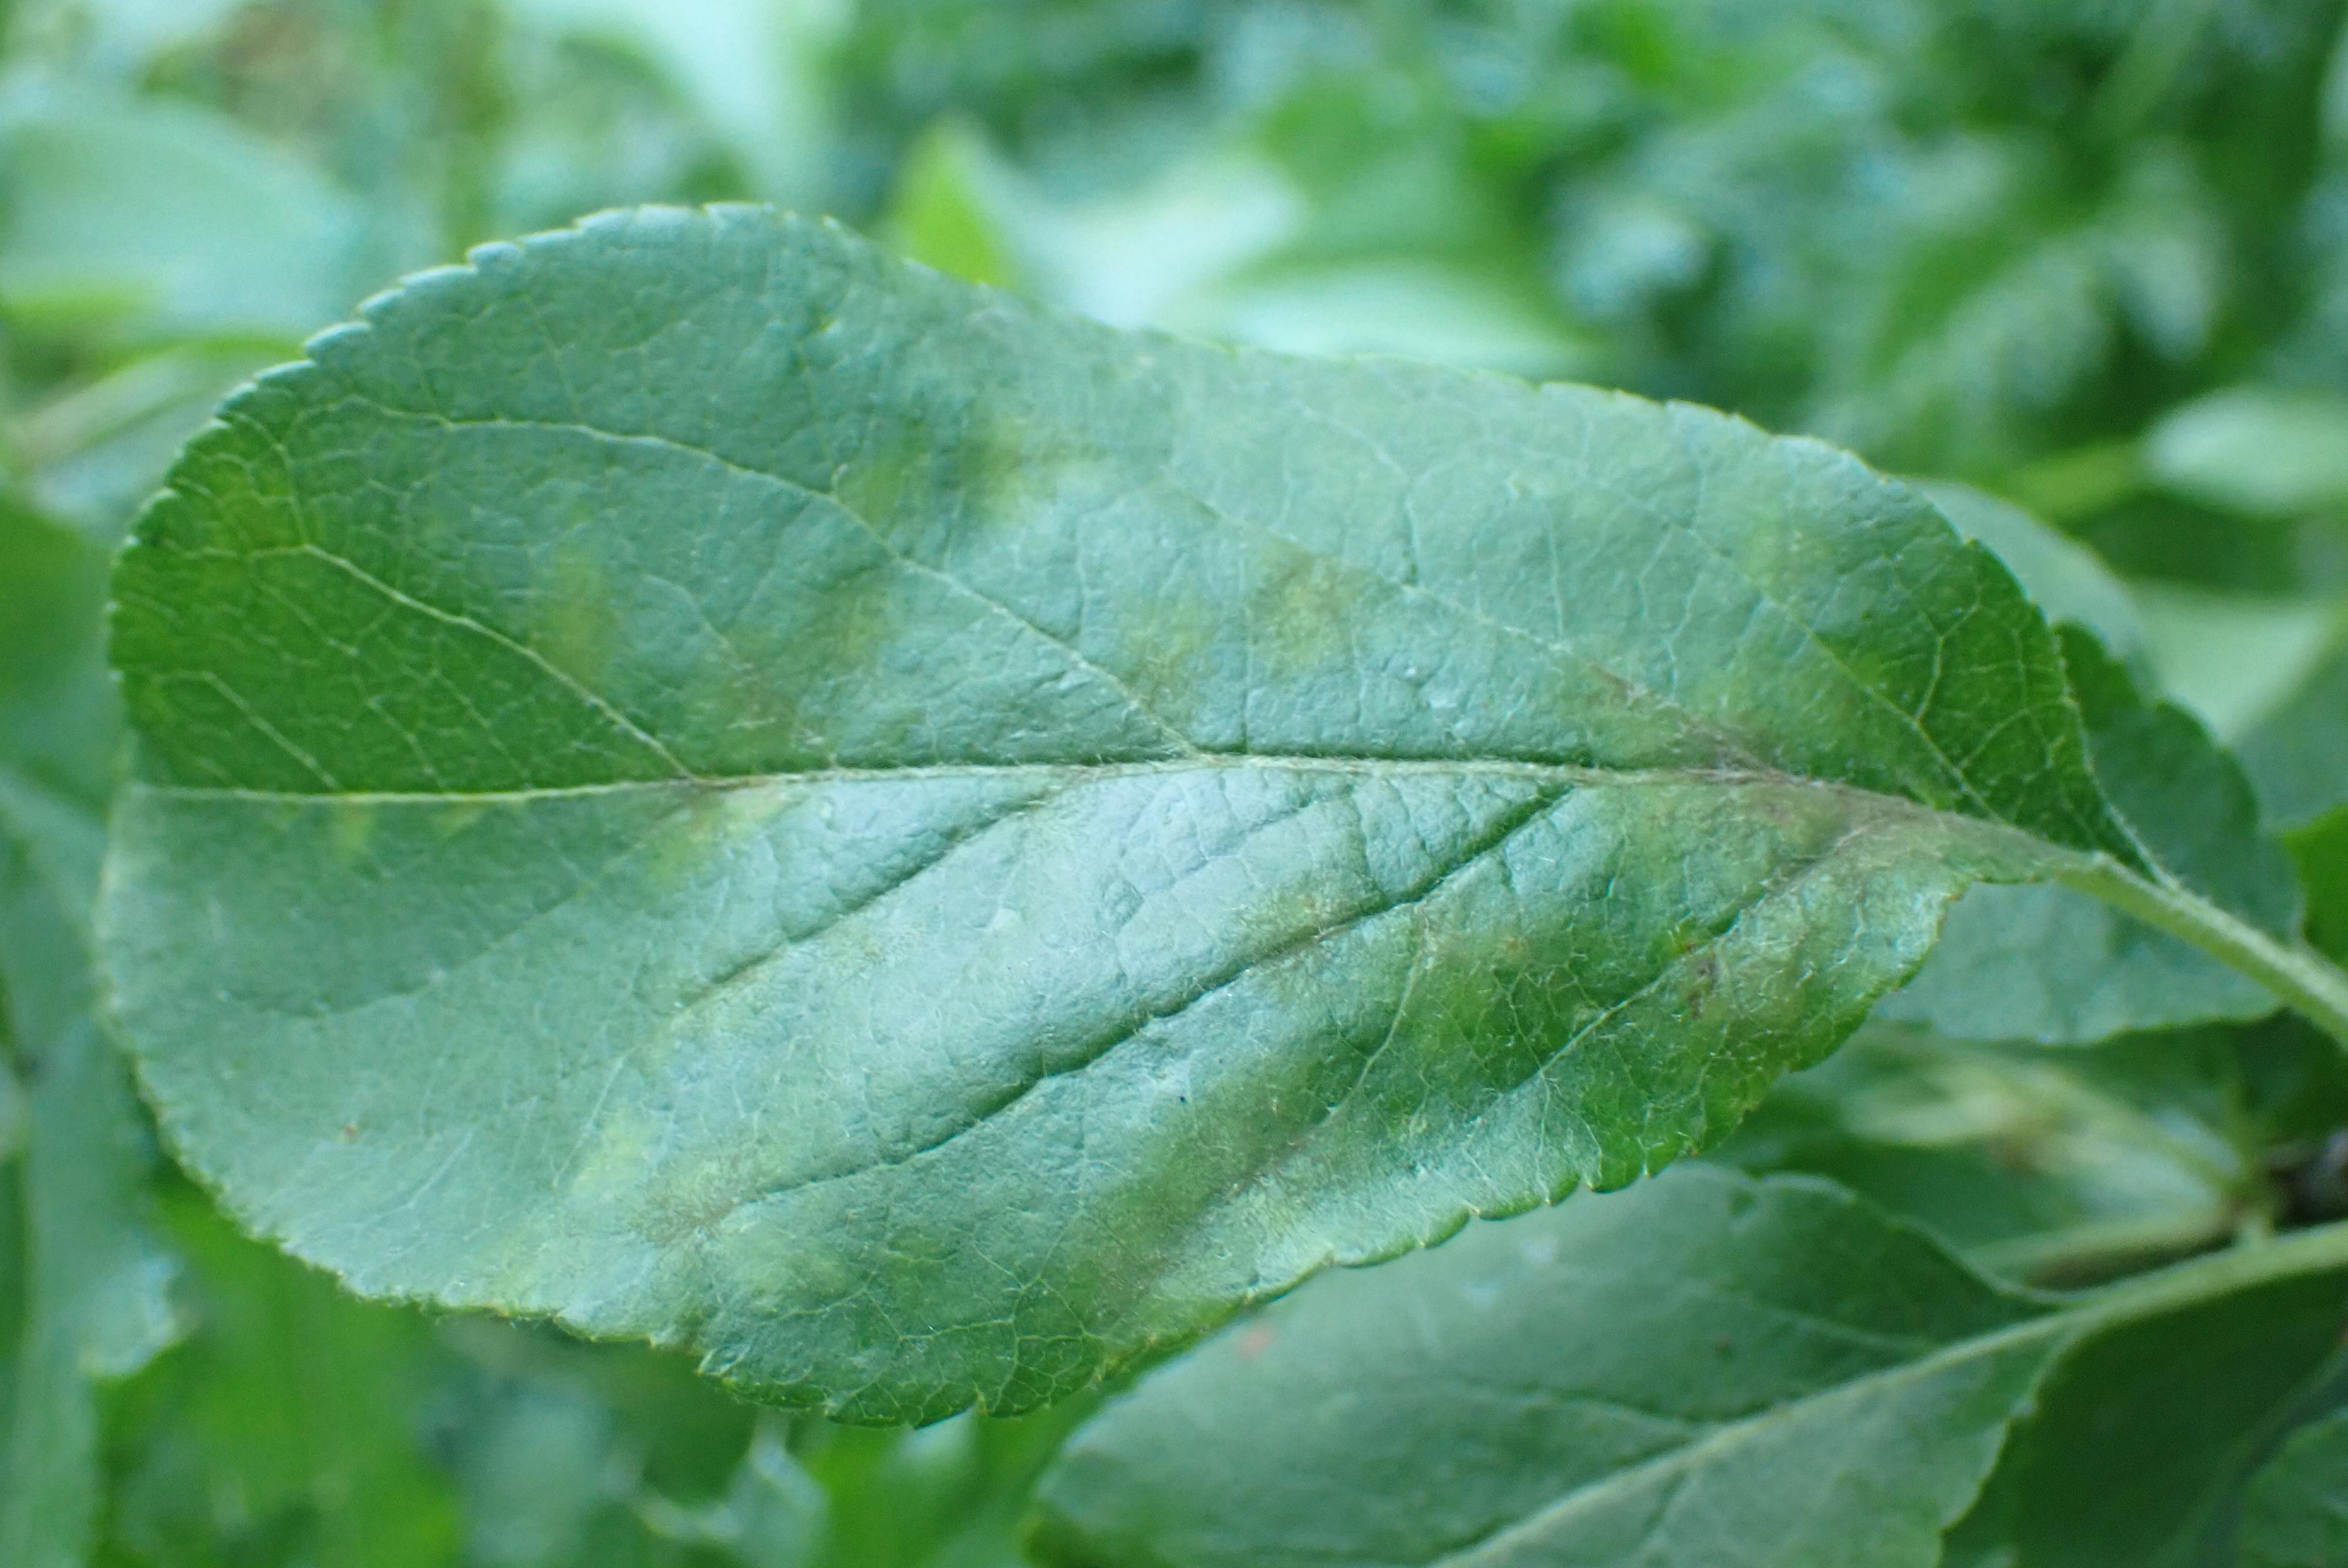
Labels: scab